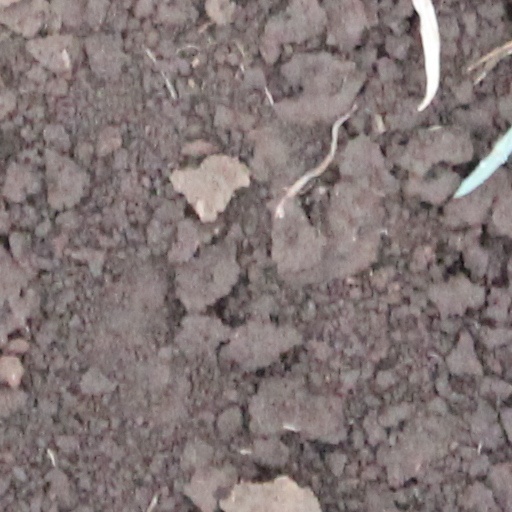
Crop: wheat